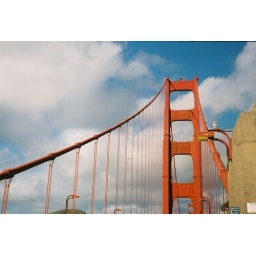
Fighter plane flying by the Golden Gate Bridge